Karl Kotratschek

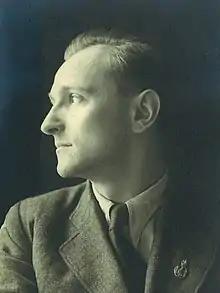

Karl Kotratschek (24 October 1914 – 4 July 1941) was an Austrian athlete. He competed in the men's triple jump at the 1936 Summer Olympics. He was killed in action during World War II.